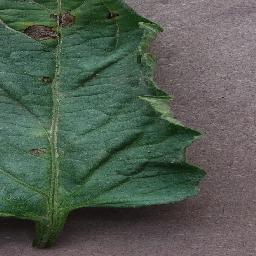
Label: Tomato___Early_blight